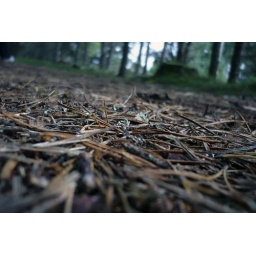
I was so tempted to bring some forest floor back with me to shoot low key in the studio!